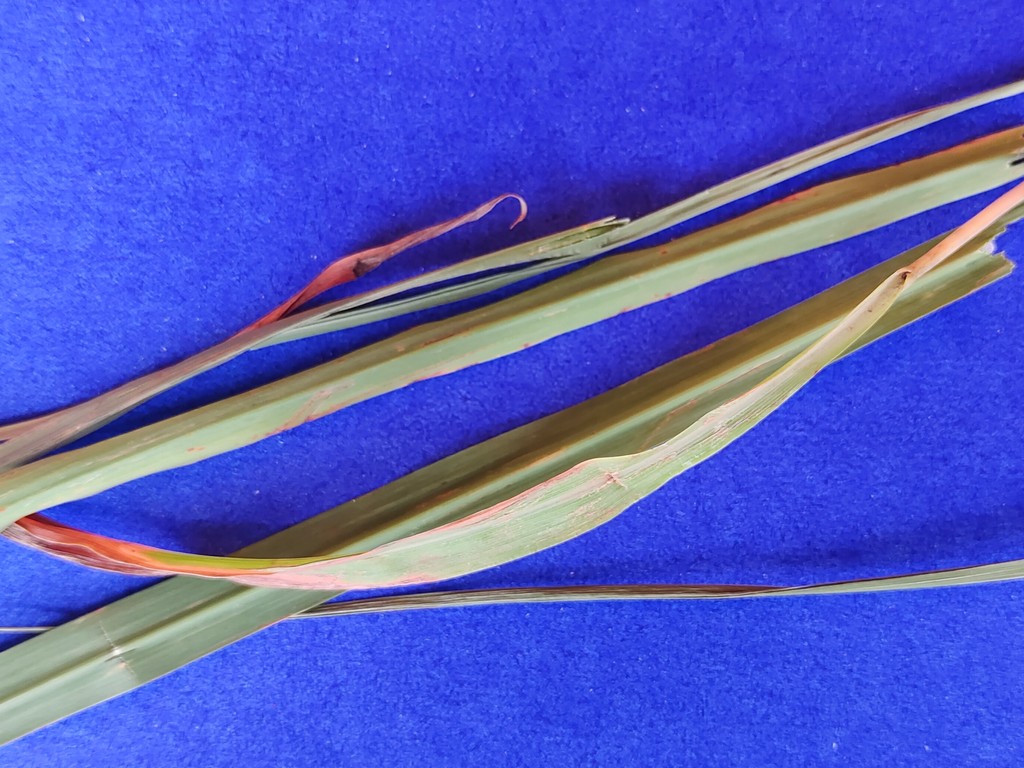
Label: Unhealthy